Panzhou

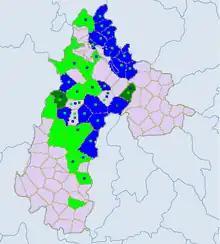
Ethnic townships in Liupanshui except Liuzhi. Light green -Yi. Blue - miao. Dark green- Bouyei

Panzhou is divided into 6 subdistricts, 14 towns and 7 ethnic townships: